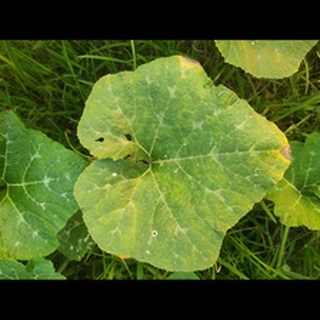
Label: pumpkin_mosaic_disease